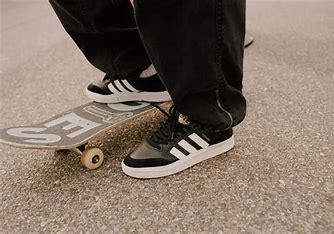
Brand: Adidas
Model: Tyshawn